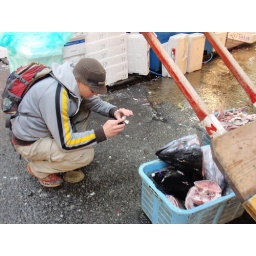
I'm afraid that fish head may end up in my bed under the sheets